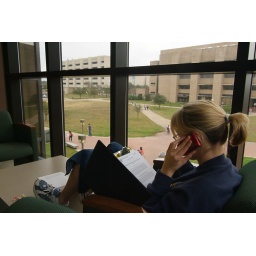
girl on cell phone in West Campus Library